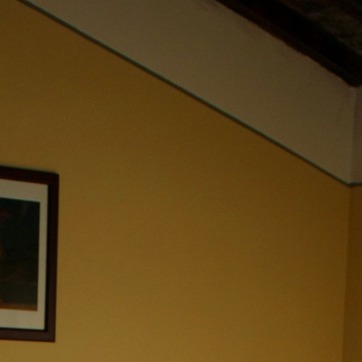
Material: painted